UK King's Daughters

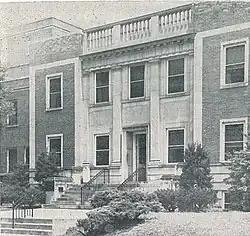
The main entrance to King's Daughters (the current location of the Lexington Avenue entrance), as it looked in the mid-1950s

In 1968, the hospital expanded upon the 1953 extension with a two-story structure; this was expanded upward with an additional two levels in 1984. With the extension, the hospital now stretched from 22nd Street to 23rd Street. One year after the hospital was expanded upon, the Ashland Medical Arts Building was completed in 1969 at the corner of Lexington Avenue and 23rd Street.